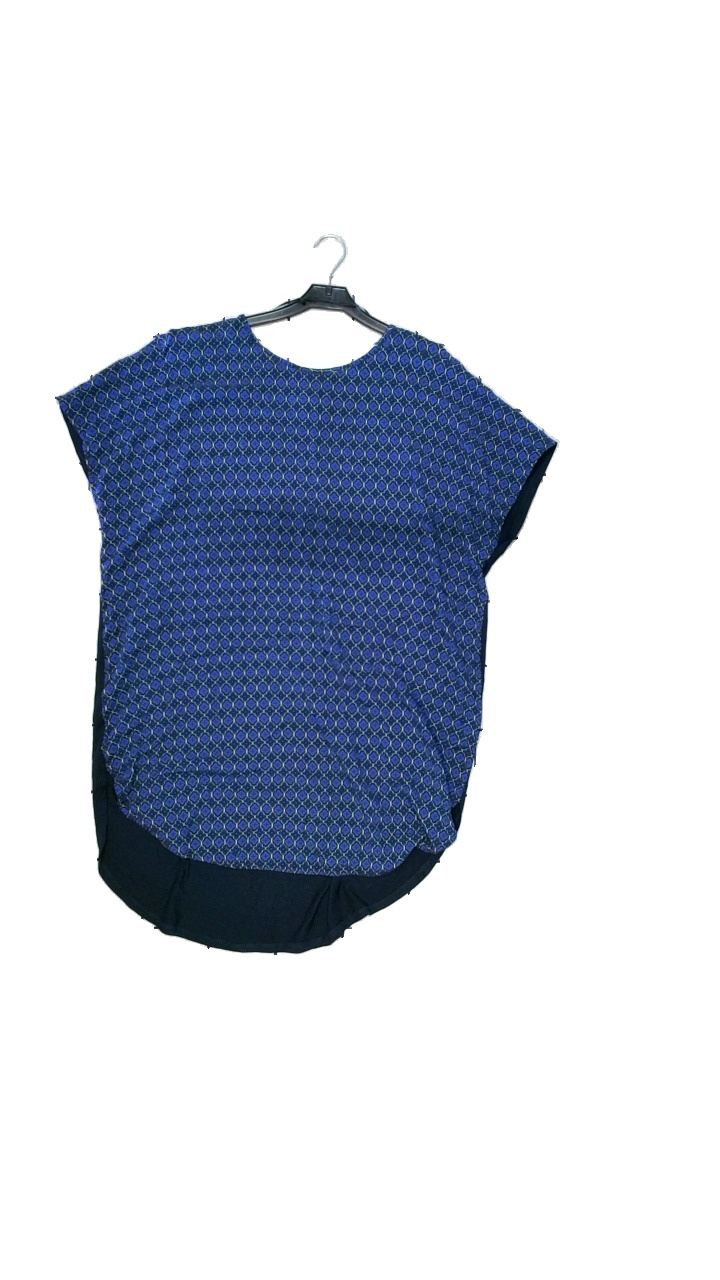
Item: Dress (Ladies)
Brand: Xlnt
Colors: Multicolor, Blue, Yellow
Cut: Loose, Regular
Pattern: Geometric print
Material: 100% viscose
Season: All
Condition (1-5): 5
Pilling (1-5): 4
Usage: Reuse
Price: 100-150